Pureora Forest Park

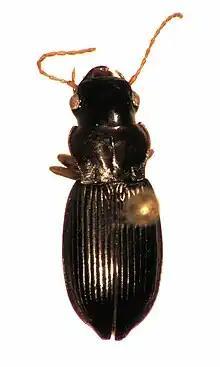
"Allocinopus sculpticollis", from Mount Pureora.

The invasive house mouse has a significant population within the park. There is rich native bird life in the forest including the rare North Island kōkako and the kākā, kākāriki, kūkū (kererū, a native pigeon), and North Island robin. Sika deer have been shot or sighted within the confines of the park, believed to be an illegal liberation. Pigs are present, and of the at least eleven pest species that co-exist within the park, possums and goats are subject to management operations.